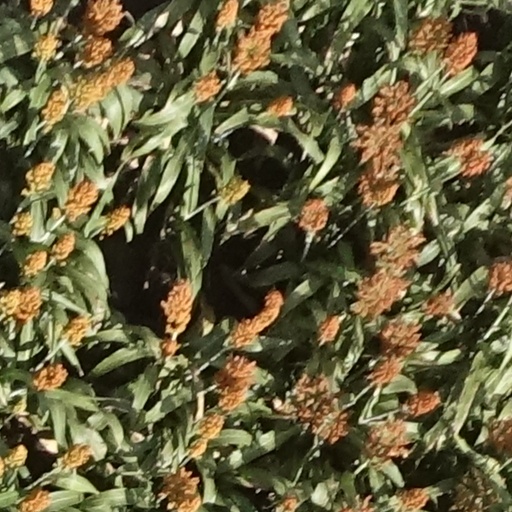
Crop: sorghum